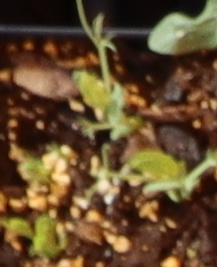
Label: Field Pea